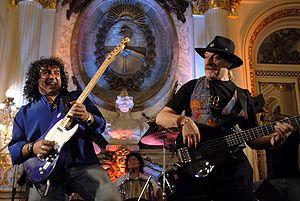
Vox Dei est un groupe de rock argentin, originaire de Quilmes, dans la province de Buenos Aires. Formé en 1967, leur plus grand succès, La Biblia, est directement inspiré des textes de la Bible. Il est sorti en 1971, fait l'objet d'une version live en 1986, et est ré-enregistré en 1997 avec la participation de Fito Páez.